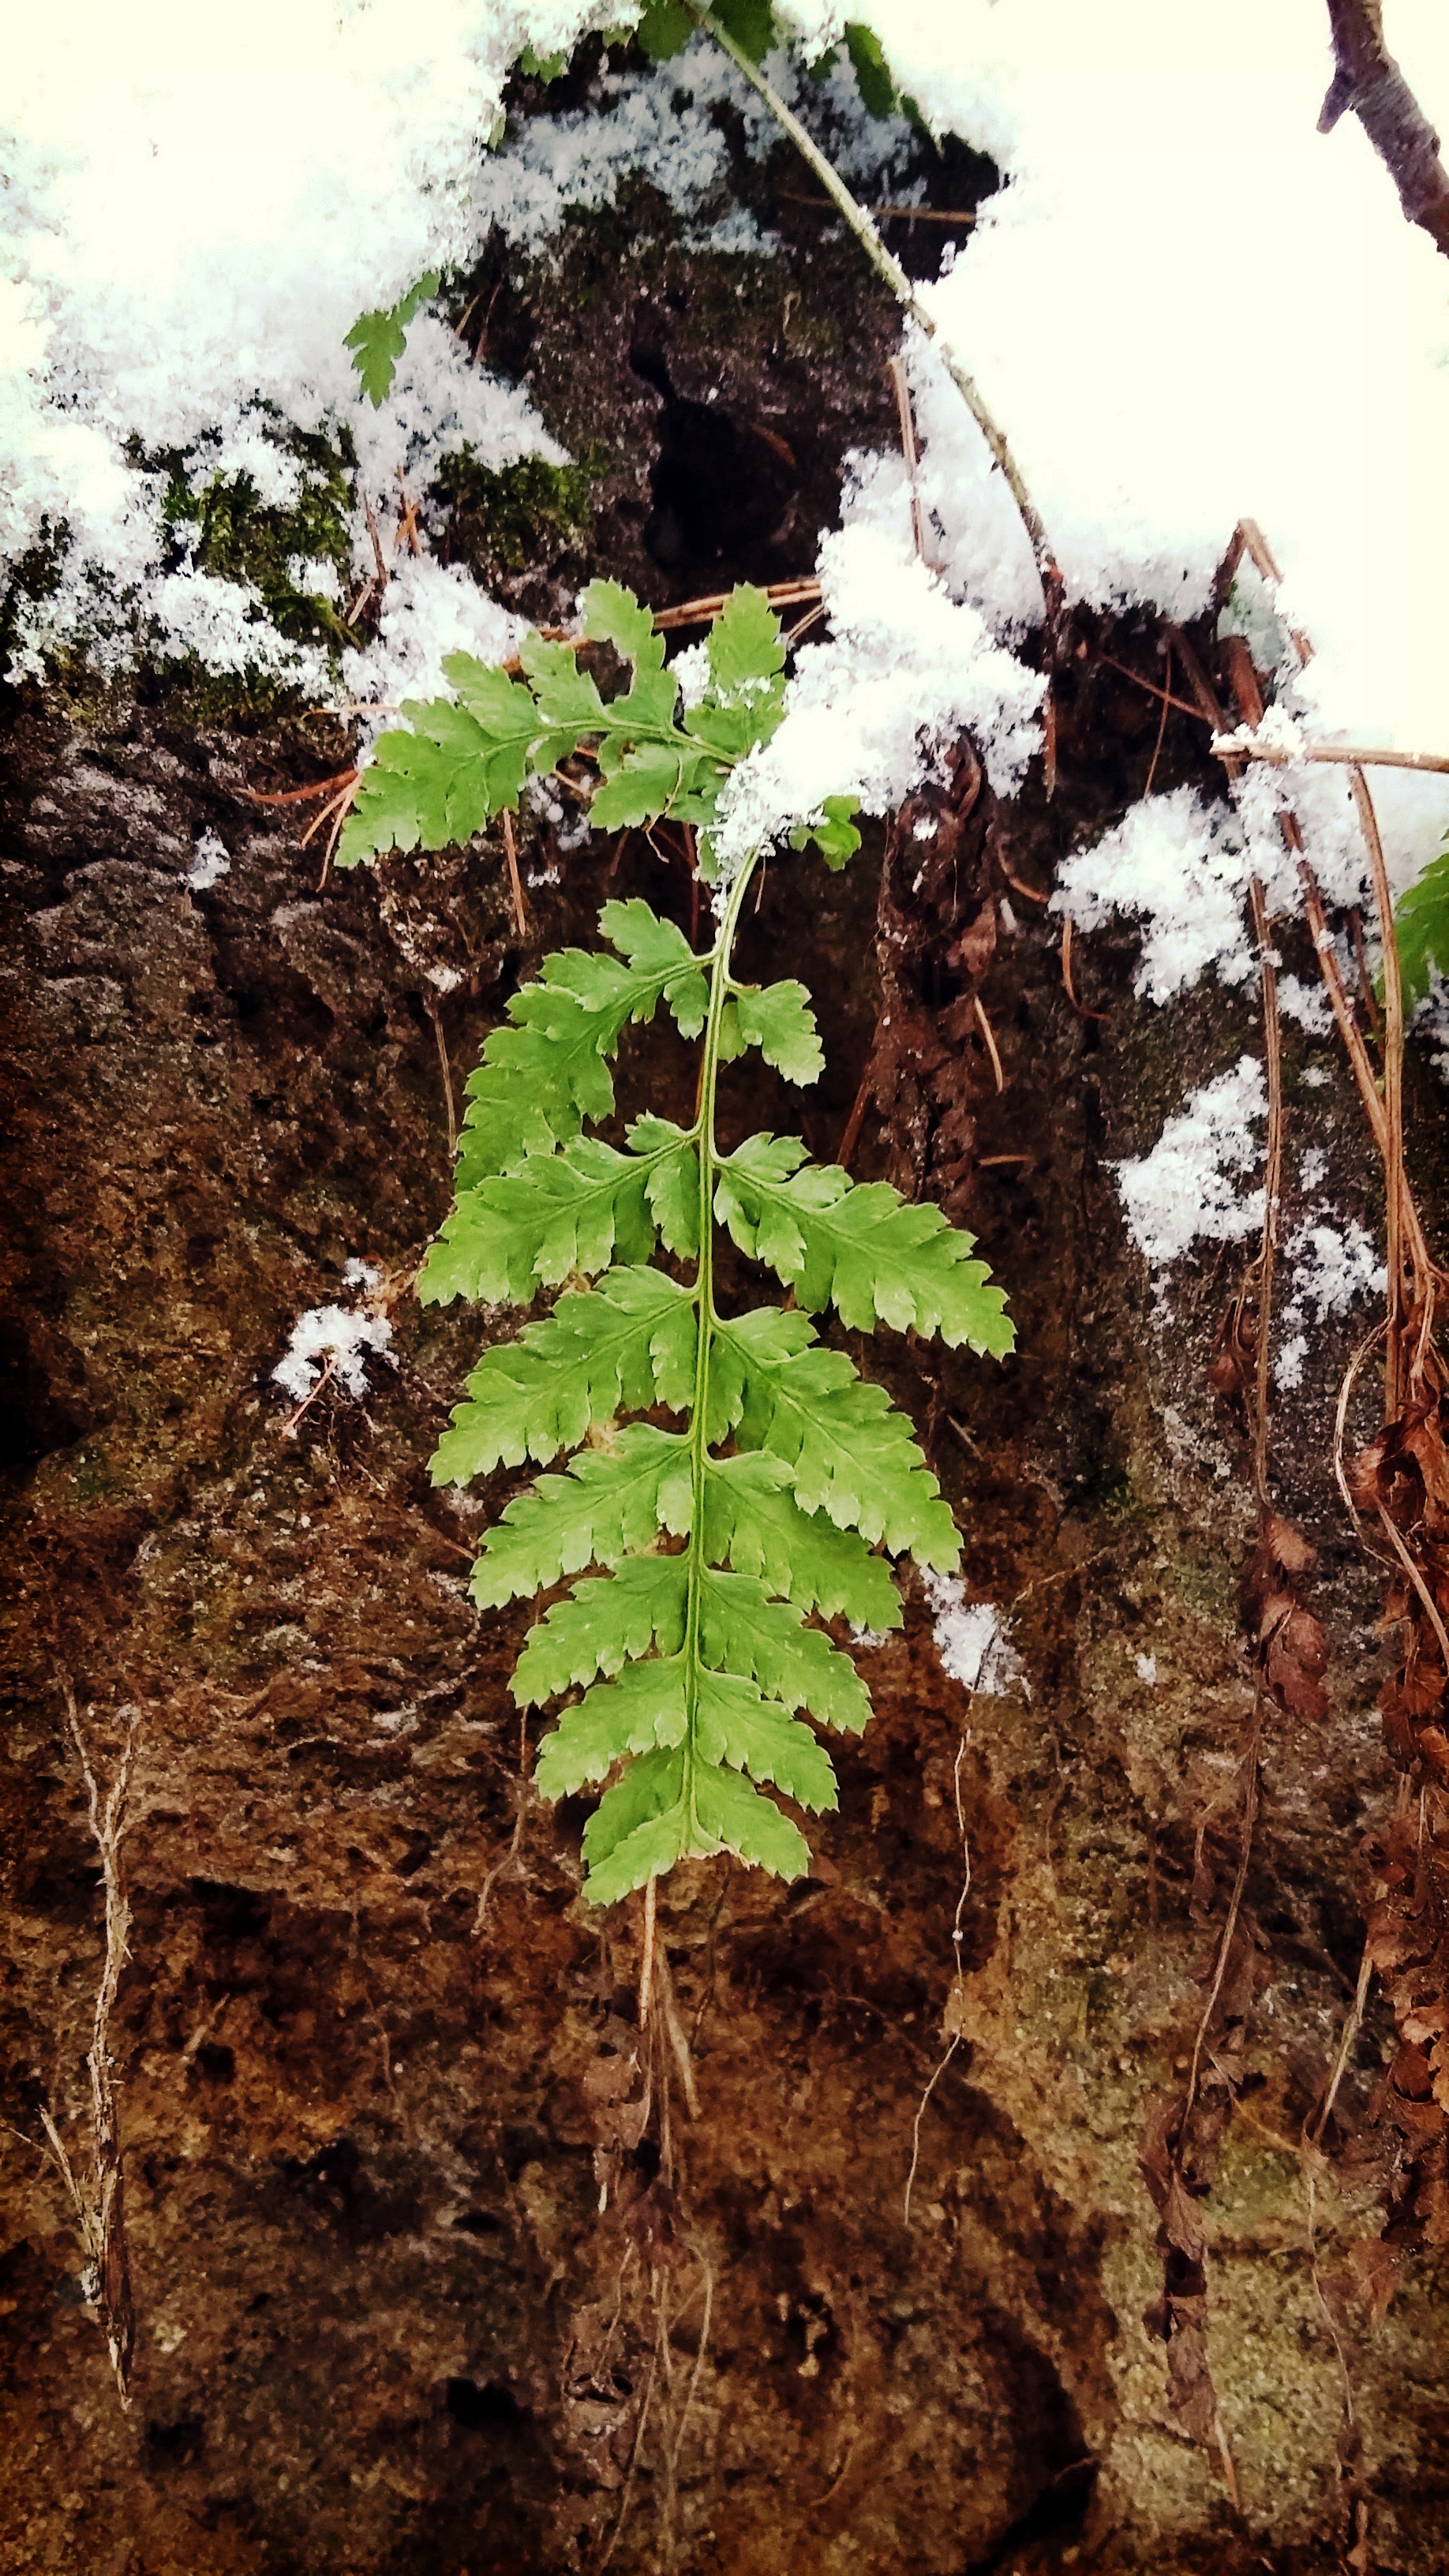
tree, nature, forest, snow, winter, plant, leaf, flower, trunk, green, autumn, soil, botany, flora, fauna, fern, poland, woodland, flowering plant, polypody, rumia, plant stem, land plant, ferns and horsetails